Cyrtodactylus santana

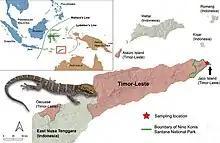
The species was discovered near the eastern end of the island of Timor.

Surveys of reptiles in East Timor took place following the publication of the first comprehensive assessment of reptile knowledge in the country in 2011. These surveys found "Cyrtodactylus" lizards that were thought to be undescribed species. A survey in August 2022 found morphologically distinct individuals, whose description was published in January 2023. While the first individual was seen during the day, the surveyors were only able to catch specimens at night.